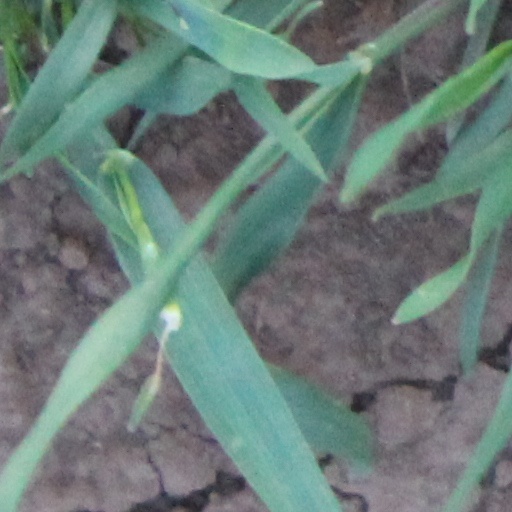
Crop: wheat